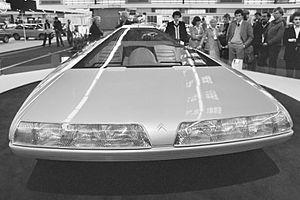
Concept-car dévoilé au salon de Paris en 1980, de forme pyramidale, il a été dessiné par Trevor Fiore. Ce véhicule dispose de trois places, le conducteur est assis au centre devant les deux passagers. On retrouve cette disposition dans la McLaren F1 de 1992.